Camp Gonsalves

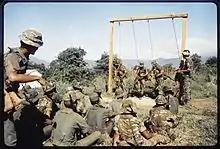
Training of counterinsurgency forces, Northern Training Area, Okinawa, December 1971

A new counterinsurgency school opened in Okinawa in May 1961. Marines had been training for anti-guerrilla operations in the Northern Training Area of Okinawa since at least 1958. The Northern Training Area is operated as the Marine Corps Jungle Warfare Training Center. With the backing of the 3rd Marine Division, JWTC is in a transition to becoming a TECOM (Training and Education Command) school.